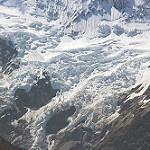
Scene: Outdoor